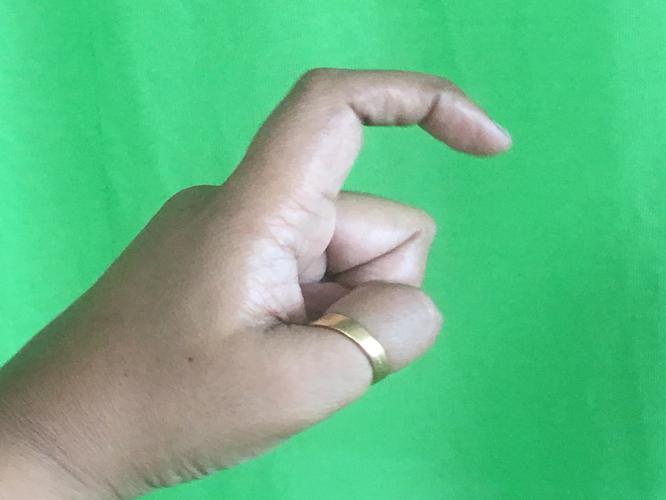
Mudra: Tamarachudam
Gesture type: single_hand